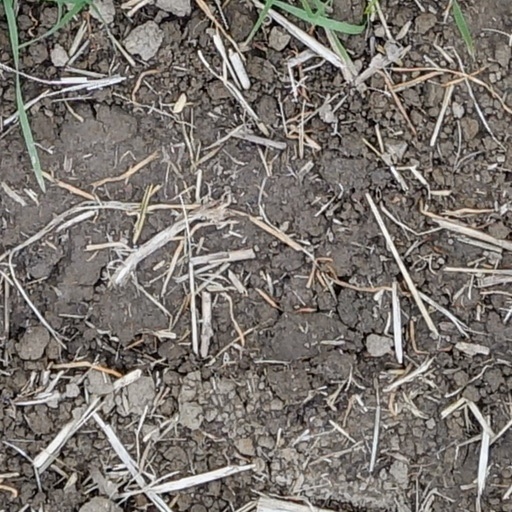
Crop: wheat